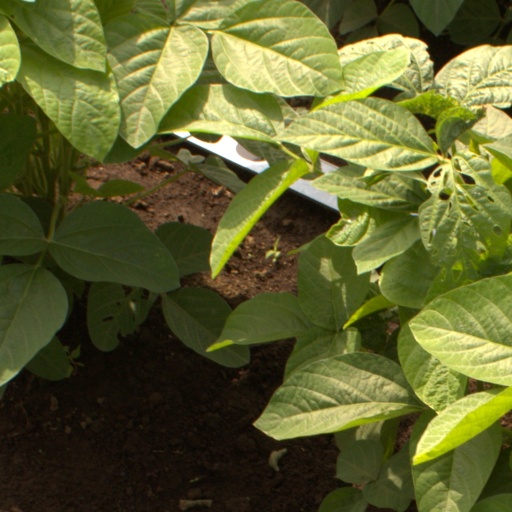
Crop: soybean